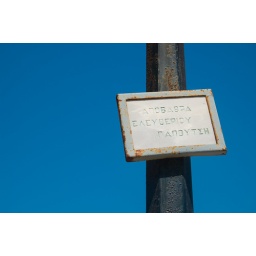
I would love to know what this sign says, because it's just on a pole up in the sky.